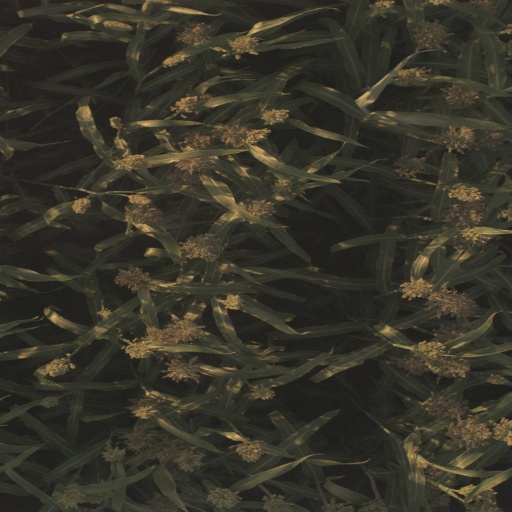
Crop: sorghum